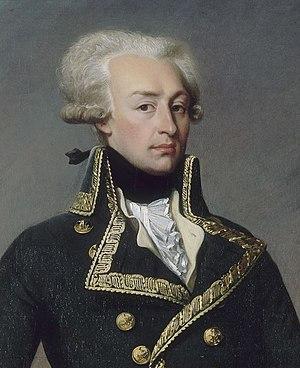
La révolution américaine de la fin du XVIIIᵉ siècle fit l'objet de nombreux débats et interprétations parmi les historiens américains, mais aussi européens.
La révolution américaine est une période de changements politiques après 1763 dans les treize colonies britanniques d'Amérique du Nord qui ont donné lieu à la guerre d'indépendance des États-Unis contre la Grande-Bretagne. Épisode fondateur de la nation américaine et de la naissance des États-Unis, la révolution se manifesta par des violences contre les autorités britanniques, une guerre contre la métropole et des troubles sociaux.
La Révolution française désigne une période de bouleversements sociaux et politiques de grande envergure en France, dans ses colonies et en Europe à la fin du XVIIIᵉ siècle. La période habituellement comprise s'étend entre l'ouverture des États généraux, le 5 mai 1789, et au plus tard le coup d'État de Napoléon Bonaparte le 9 novembre 1799. Cette période fondamentale de l'histoire de France — et plus généralement période importante de l'histoire de l'Europe — a mis fin à l'Ancien Régime en remplaçant la monarchie absolue par la Première République, un peu plus de trois ans après la prise de la Bastille.